Berton E. Spivy Jr.

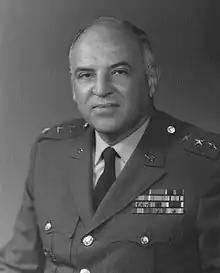
General Berton E. Spivy Jr.

Berton Everett Spivy Jr. (22 December 1911 – 26 November 1997) was a United States Army four-star general who served as United States Military Representative, NATO Military Committee in Brussels, Belgium, from 1968 to 1971.